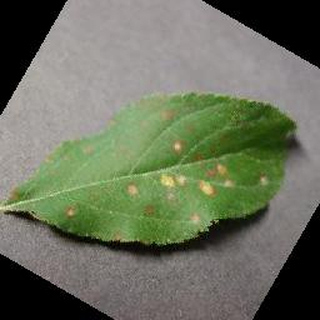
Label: apple_cedar_apple_rust